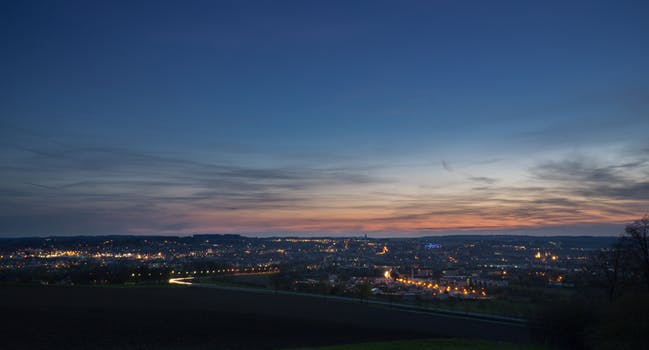
Label: No Watermark